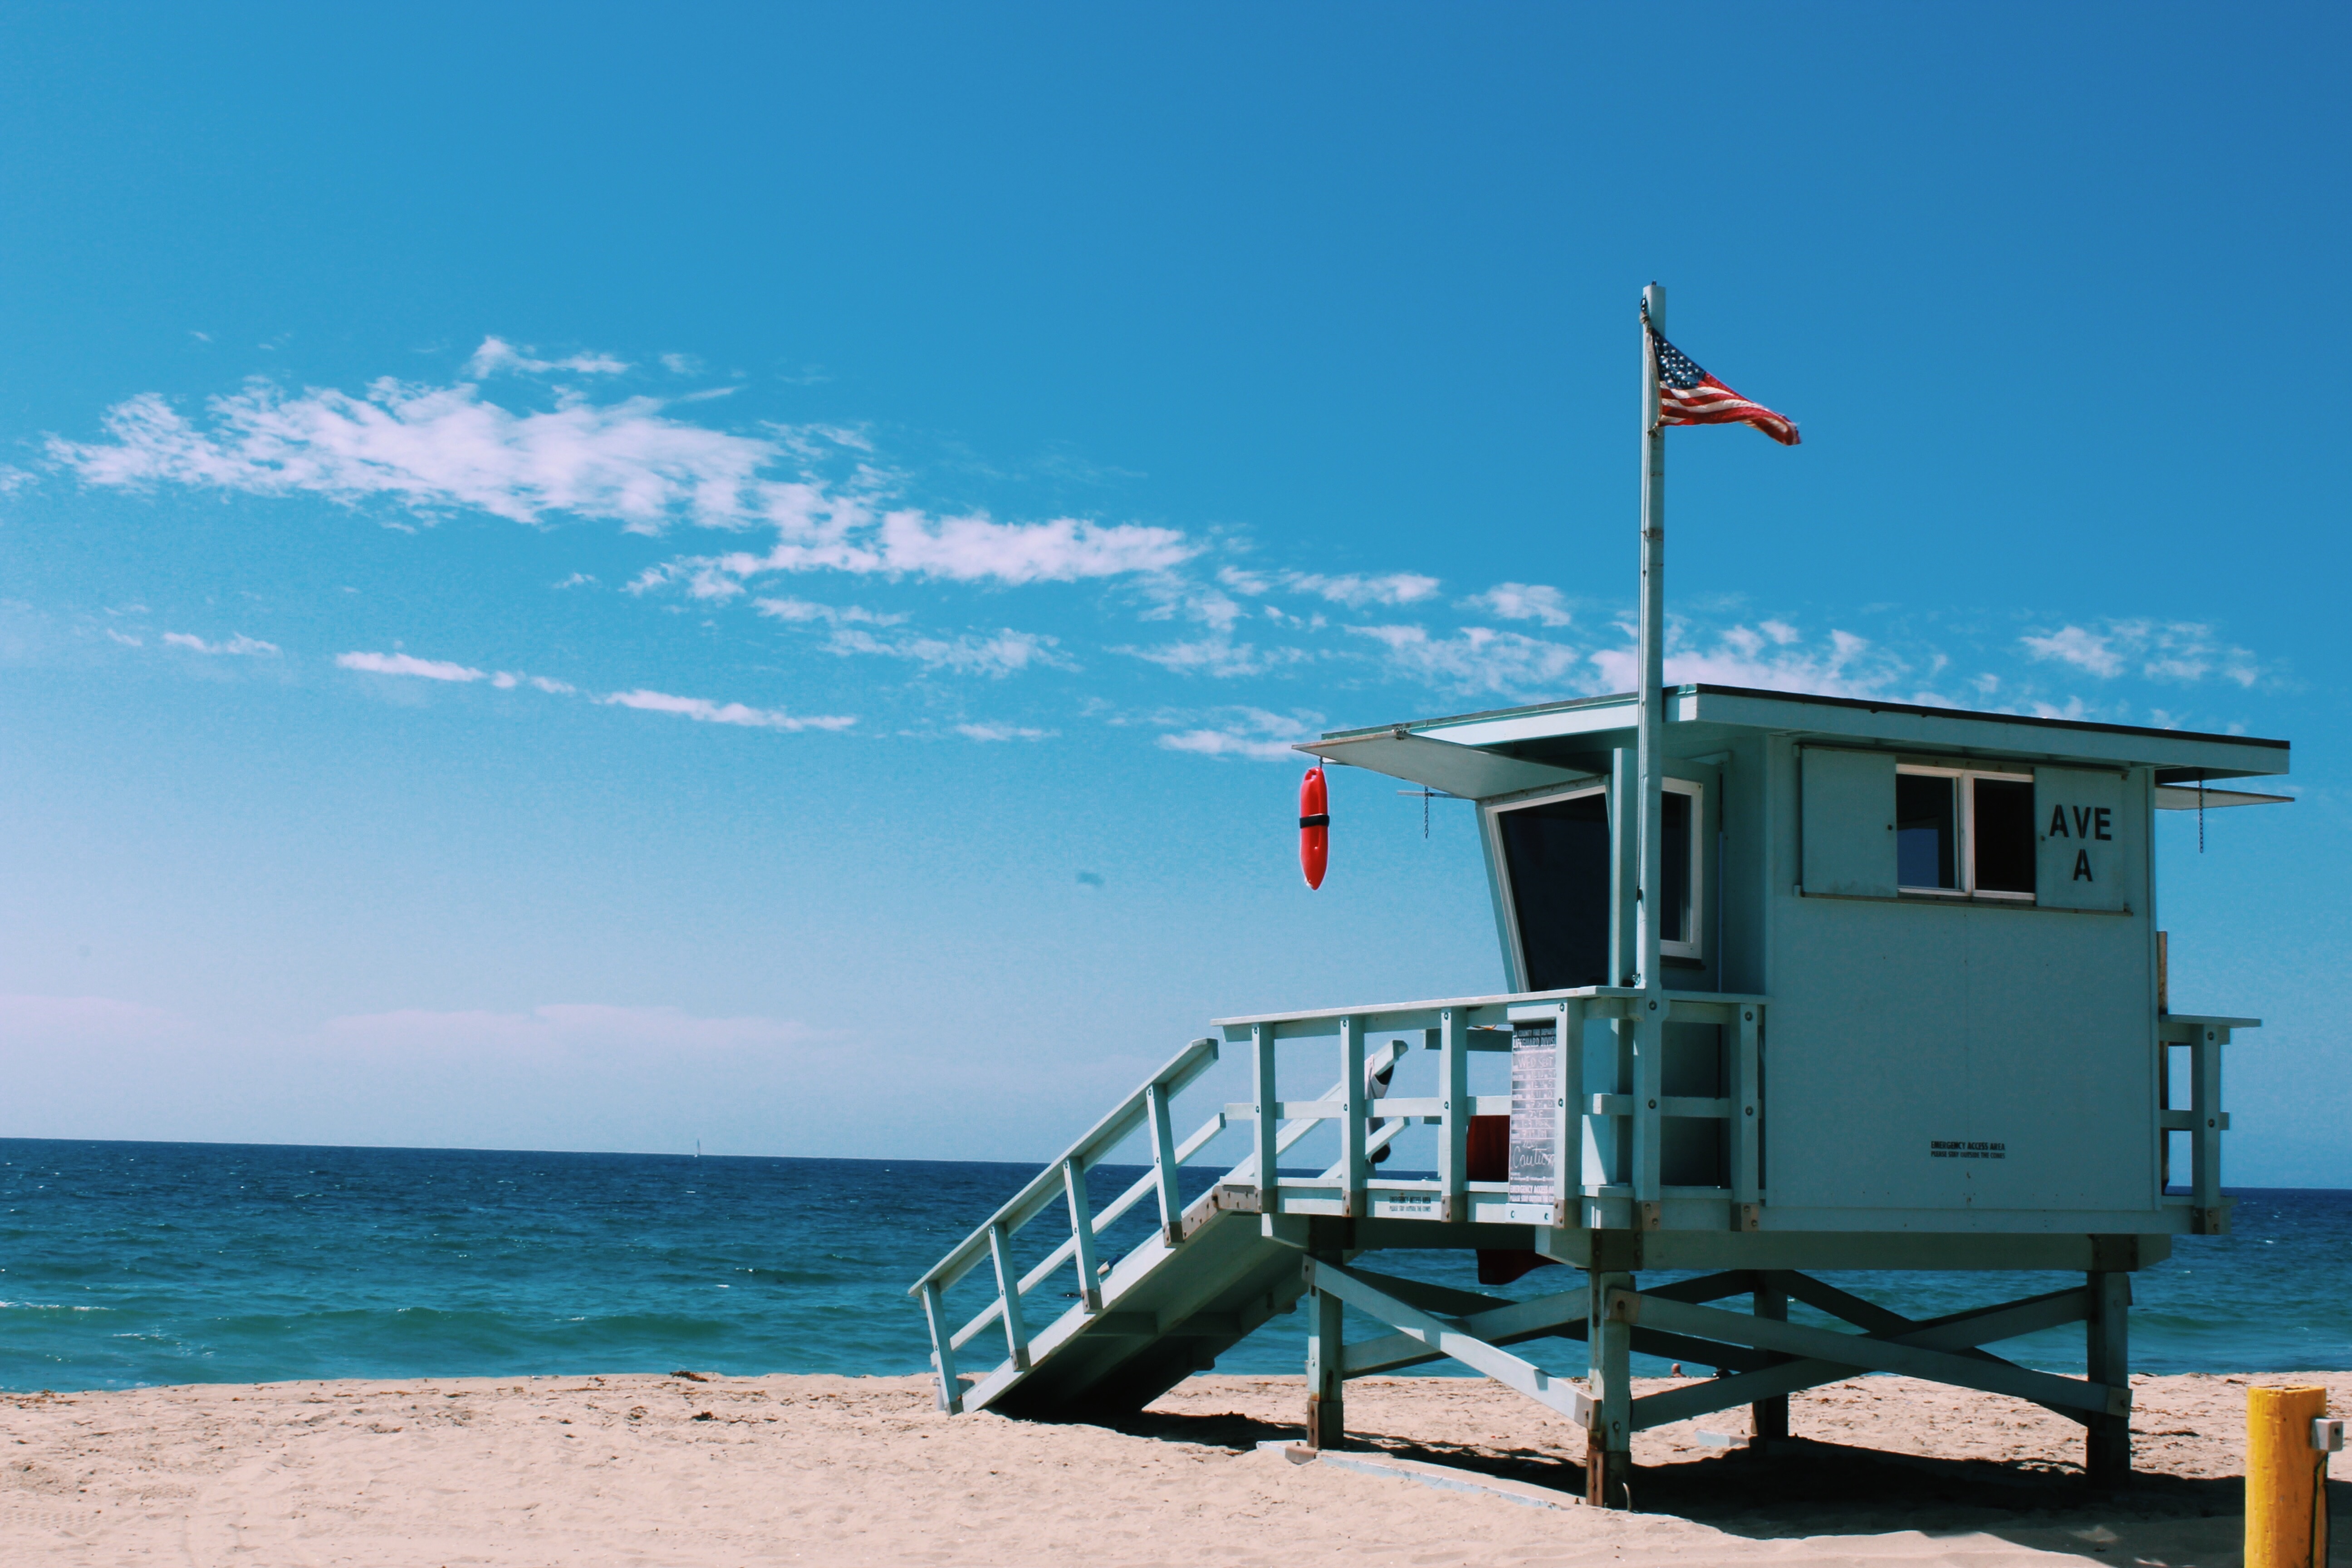
beach, sea, coast, ocean, dock, shore, pier, vacation, tower, bay, blue, body of water, caribbean